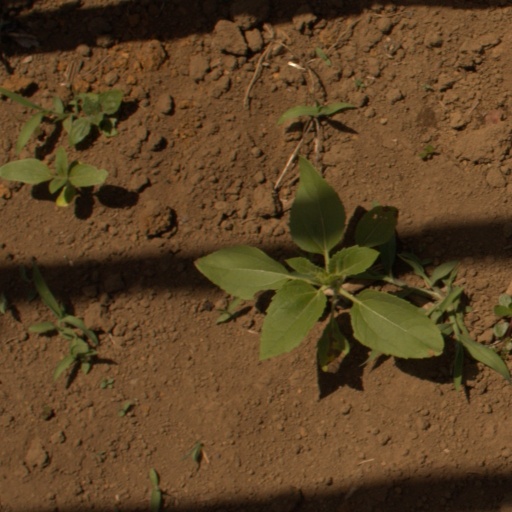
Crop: Jerusalem artichoke